Great Fire of 1922

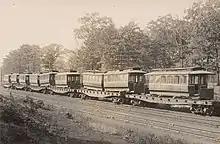
TTC streetcar bodies shipping to Haileybury.

Hardships remained for the survivors, who had lost all their belongings and faced the approaching winter. Consequently, a large emergency relief program was organized for the affected area. The Toronto Transit Commission (TTC), with many retired street cars in its yards, sent many old car bodies to serve as houses during the reconstruction. Some of these cars remained for years, and one has recently been restored and is in the museum at Haileybury. Furthermore, the fire had consumed all the nearby forests, causing a severe shortage of firewood and forcing people for many years to travel far in order to obtain it.